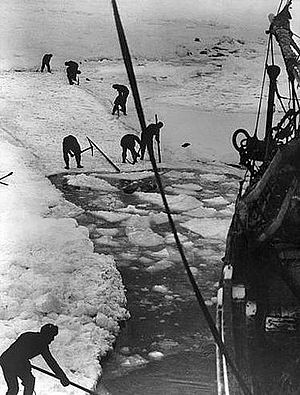
Endurance-ekspeditionen / Ekspeditionen / Weddellhavsgruppen
Besætningen arbejder for at fjerne pakis rundt om skibets skrog
Endurance-ekspeditionen 1914–17 var en ekspedition, som blev planlagt og ledet af Ernest Shackleton med det formål at krydse det antarktiske kontinent. Efter Roald Amundsens erobring af Sydpolen i 1911 anså Shackleton krydsningen af kontinentet som den sidste store udfordring i Antarktis. Ekspeditionen mislykkedes i at nå sit mål, men regnes alligevel som en af de største begivenheder i den heroiske tidsalder for antarktisudforskning.